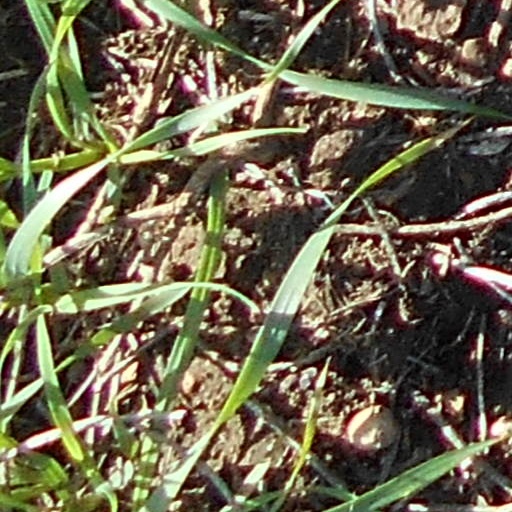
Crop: wheat